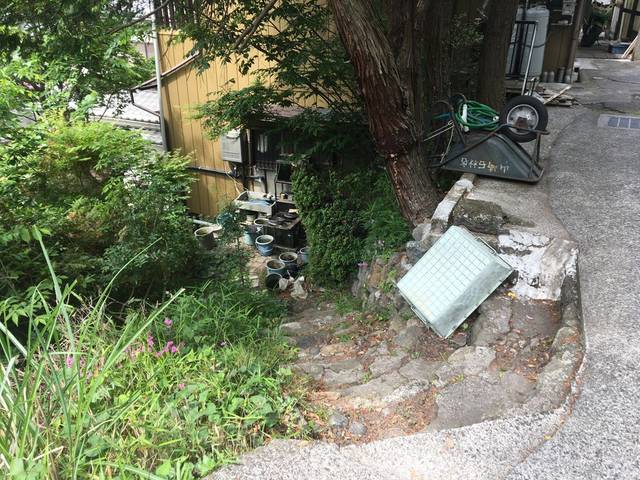
Region: Japan
Coordinates: 35.857, 139.311